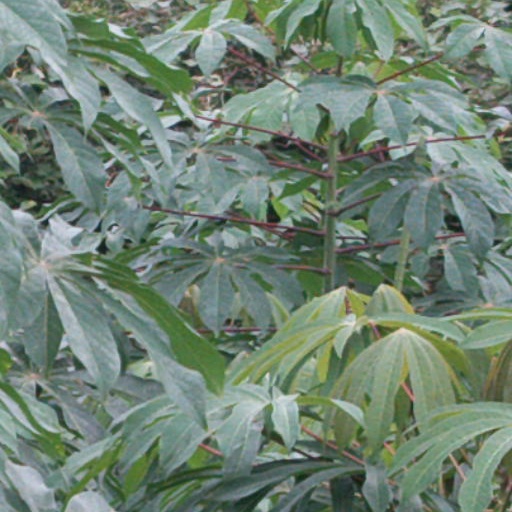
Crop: cassava